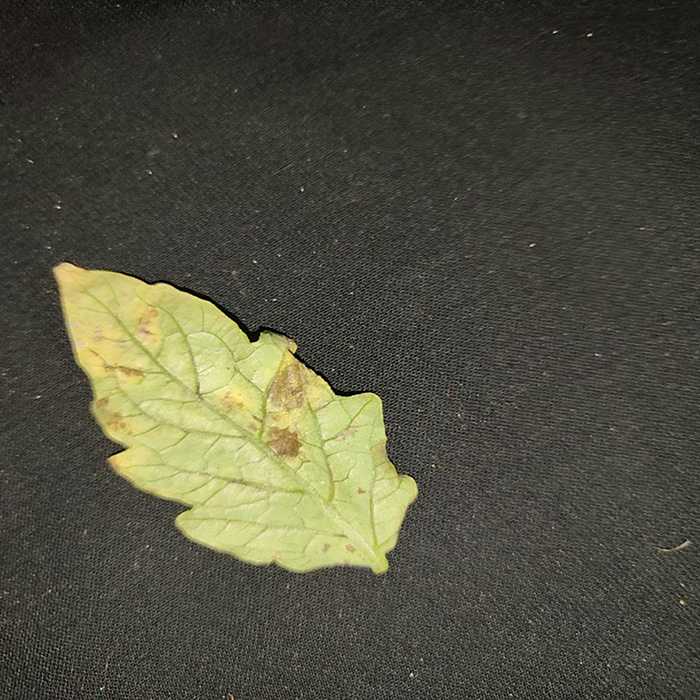
Plant: Tomato
Label: Tomato Bacterial spot